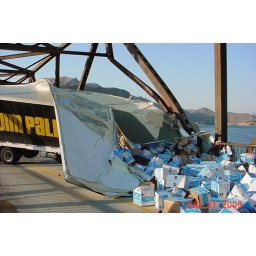
The bridge was severely damaged by the truck collision. One vertical truss member was destroyed and the adjacent diagonal was heavily damaged.